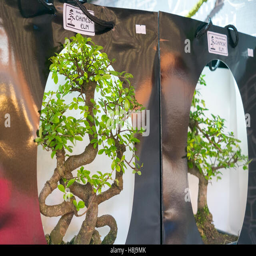
organism in a box isolated